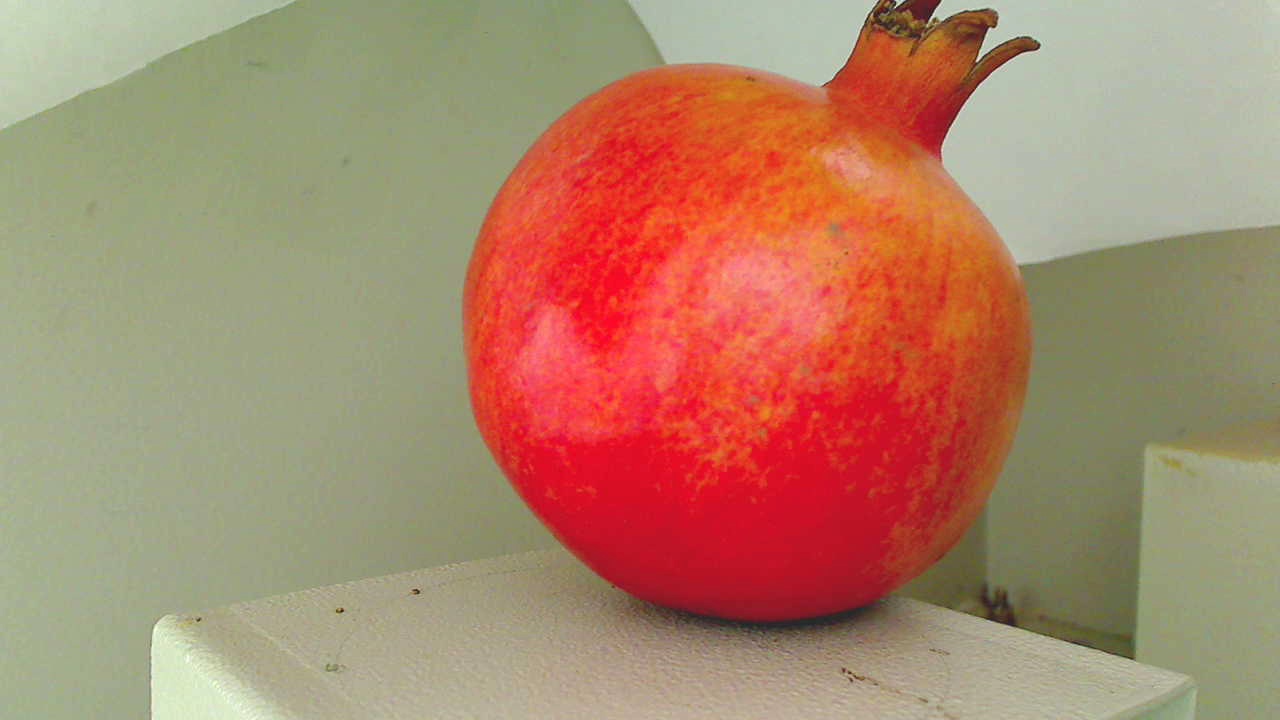
Grade: grade-1
Quality: quality-3